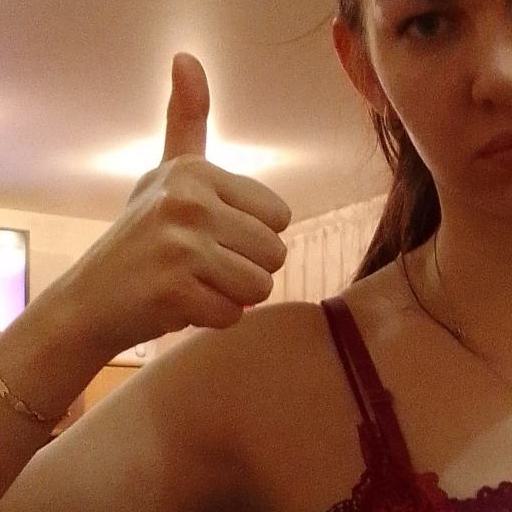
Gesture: like